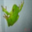
Label: frog